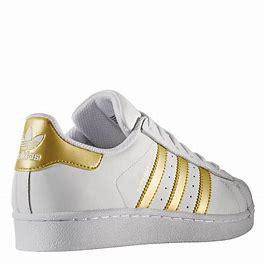
Brand: adidas
Model: originals Adidas Originals Superstar